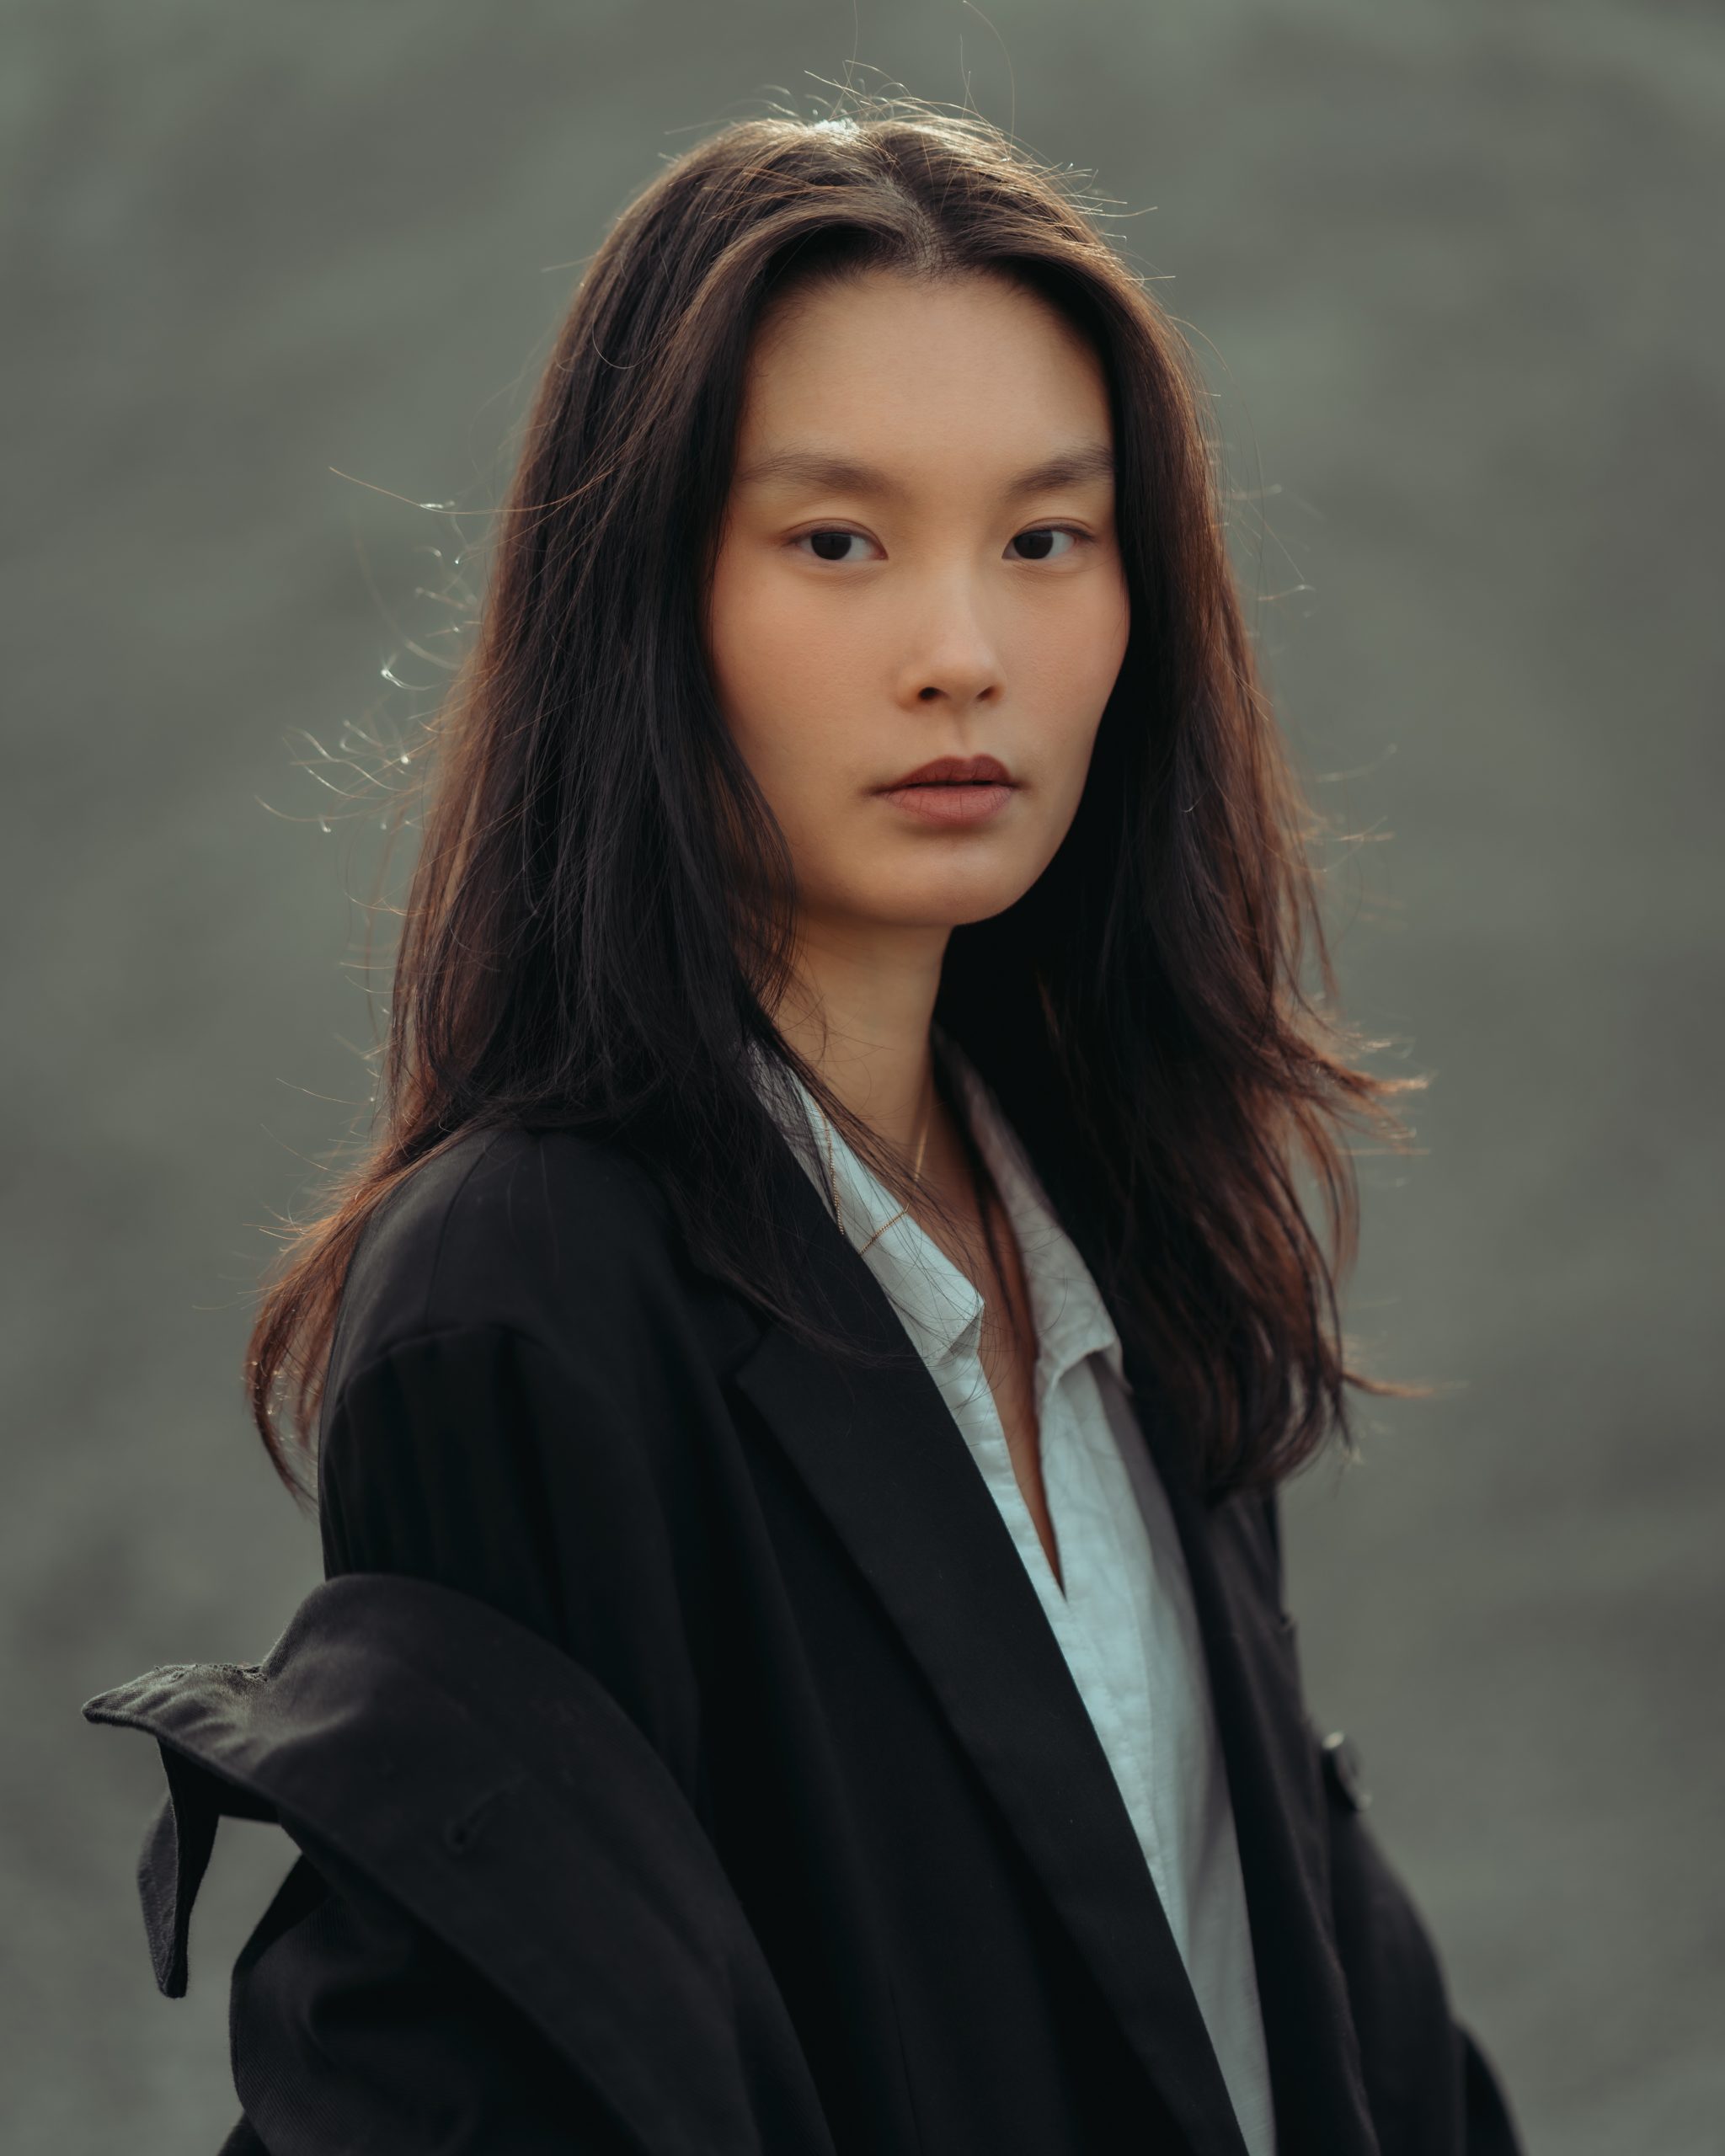
lip, shoulder, neck, street fashion, human body, flash photography, sleeve, standing, iris, collar, dress shirt, happy, black hair, blazer, formal wear, fashion design, fashion model, long hair, layered hair, electric blue, brown hair, People in nature, sitting, uniform, fur, white collar worker, portrait photography, hair coloring, portrait, top, photo shoot, suit, leather